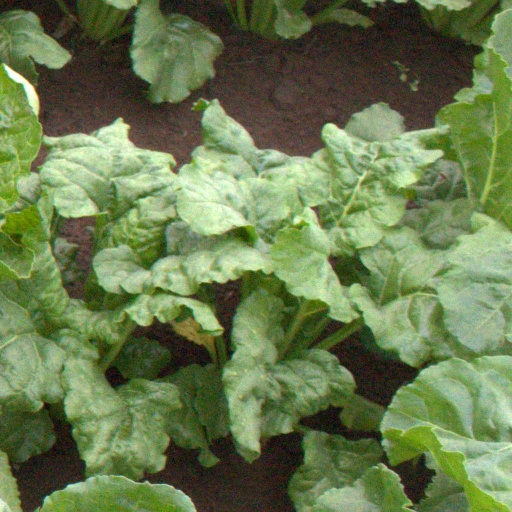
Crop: sugar beet